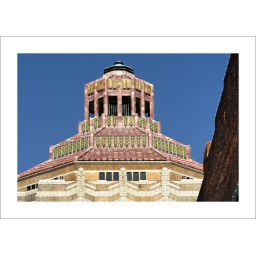
Unbelievably beautiful roof on a building in Asheville, NC.